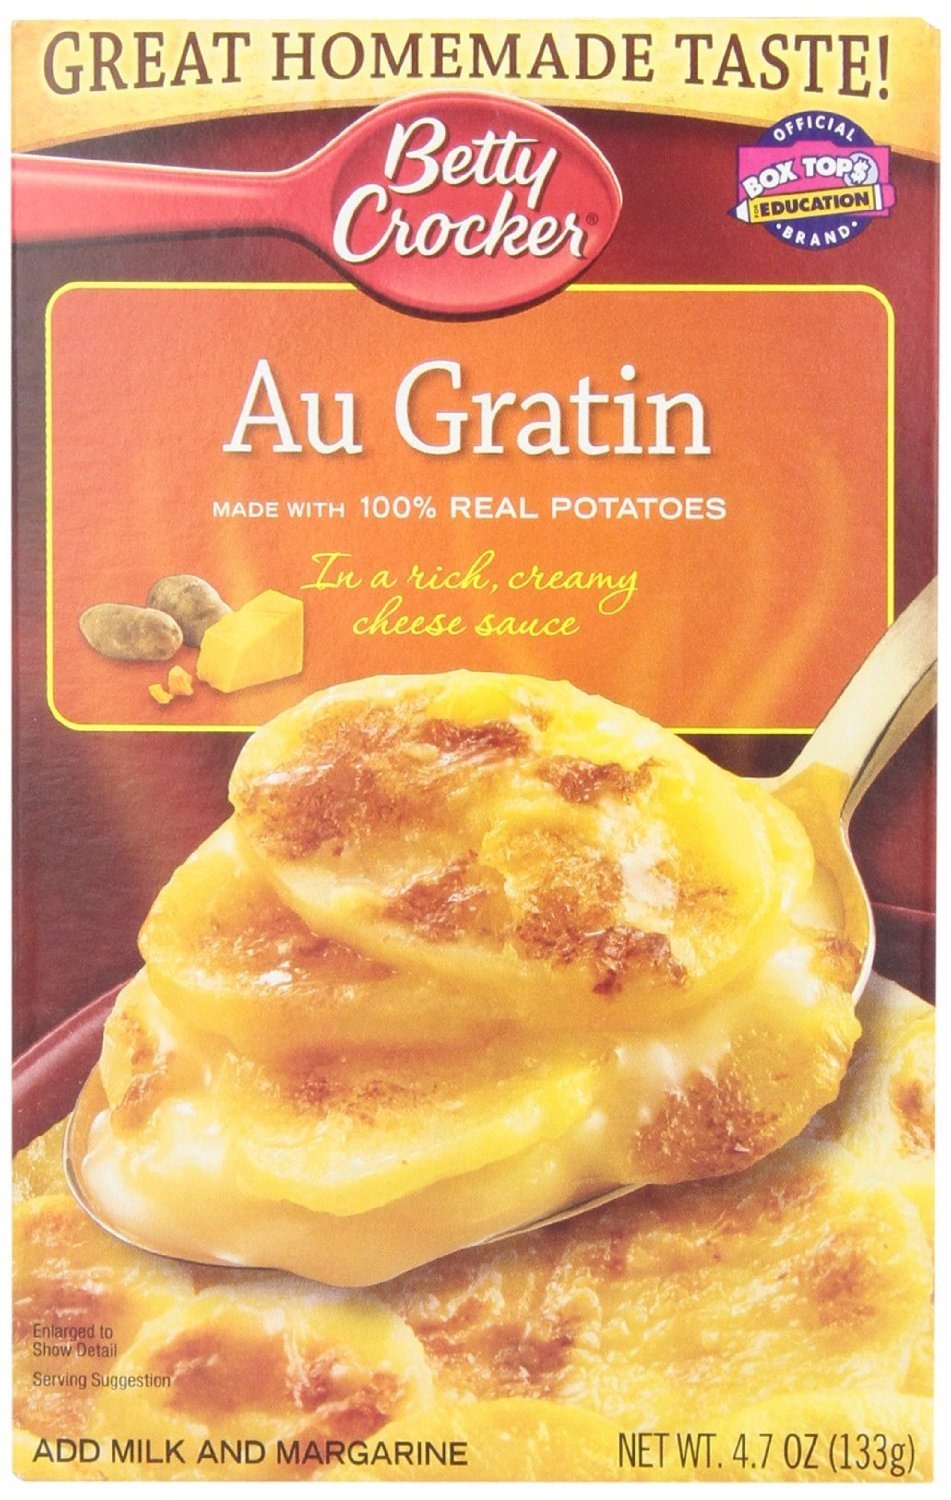
Item Name: Betty Crocker Potatoes Au Gratin Casserole, , 4.7-Oz (Pack of 3)
Bullet Point 1: 3 - 4.7 Oz (133g) Boxes
Bullet Point 2: Great Homemade Taste
Bullet Point 3: Easy to Make - Just Add Milk & Butter/Margarine
Bullet Point 4: Made with 100% Real Potatoes
Bullet Point 5: Betty Crocker - Delicious Homemade Taste Everytime
Product Description: Delicious side dish
Value: 14.1
Unit: Ounce

Price: 5.6